The Wheeltappers and Shunters Social Club

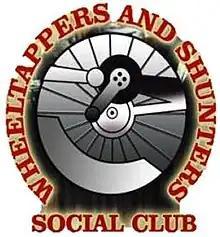

The Wheeltappers and Shunters Social Club was a British television variety show created and produced by Johnnie Hamp for Granada Television from 1974 to 1977. It was set in a fictional working men's club in the North of England and was hosted by comedian Colin Crompton as the club's chairman. The show's compere was usually Bernard Manning, who as well as telling jokes and introducing acts often started and finished the show with a song. Crompton was frequently the butt of his jokes, acting as Manning's stooge.